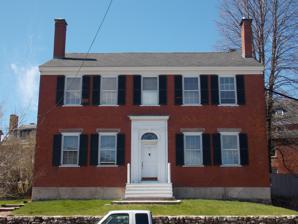
Building: Daniel How House
Country: United States of America
Year built: 1799
Historic house in Maine, United States United States historic place Daniel How House U.S. National Register of Historic Places U.S. Historic district Contributing property Daniel How House Show map of Maine Show map of the United States Location 23 Danforth St., Portland, Maine Coordinates 43°39′14″N 70°15′30″W / 43.65389°N 70.25833°W / 43.65389; -70.25833 Area less than one acre Built 1799 Architectural style Colonial, Federal Part of How Houses ( ID80000377 ) NRHP reference No. 73000265 Significant dates Added to NRHP April 24, 1973 Designated CP January 20, 1980 The Daniel How House is an historic house at 23 Danforth Street in Portland, Maine .  Built in 1799, it is one of the oldest surviving residences on Portland's Neck, notably surviving the city's great 1866 fire.  It is an excellent and well-preserved local example of Federal period architecture.  It was listed on the National Register of Historic Places in 1973. Description and history The Daniel How House stands on the north side of Danforth Street, near its eastern end just uphill from Portland's commercial waterfront.  It is a 2 + 1 ⁄ 2 -story brick structure, built from locally sourced bricks laid in common bond.  Windows have brownstone lintels, and the main entrance is a sympathetic recreation of a period entrance, the original having been lost.  The building's interior retains most of its original woodwork and flooring, with a particularly fine central staircase.  The house was used for many years as a tenement, and underwent a major restoration in the early 1970s. At the time Daniel How built his house, it directly overlooked the waterfront and Casco Bay to the northeast, and Commercial Street, which parallels Danforth on the waterfront, did not exist.  Located behind the house on Pleasant Street are two slightly later houses, which were built by other members of the How family.  They have in the intervening years been hemmed in by later commercial development, but the cluster of three homes is a well-preserved reminder of the area's early 19th-century appearance. See also National Register of Historic Places listings in Portland, Maine References